Joseph Justus Scaliger

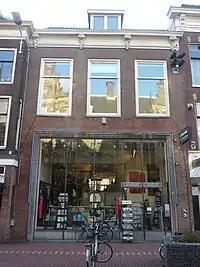
Scaliger's home in Leiden, Breestraat 113, in 2010.

After his father's death, Scaliger spent four years at the University of Paris, where he studied Greek under Adrianus Turnebus. After two months he found he was not in a position to profit from the lectures of the greatest Greek scholar of the time. He read Homer in twenty-one days, and afterwards read other classical Greek poets, orators, and historians, forming a grammar for himself as he went along. At the suggestion of Guillaume Postel, after learning Greek he learned Hebrew, and then Arabic, becoming proficient in both.